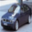
Label: automobile